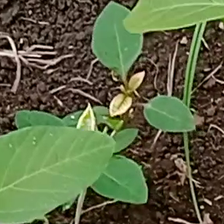
Weed species: Moti_dudhi(Euphorbia_geneculata_L)